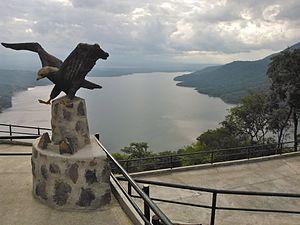
La province de Tucumán est une province de l'Argentine située au nord-ouest du pays. Elle a pour capitale la ville de San Miguel de Tucumán.